History of the Buffalo Bills

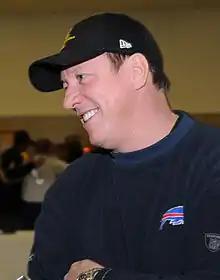
Jim Kelly quarterbacked the Bills for much of the 1990s.

Among the names that Buffalo picked up after the USFL's demise in 1986 were general manager Bill Polian, head coach Marv Levy (both from the Chicago Blitz), special teams coach Bruce DeHaven, starting quarterback Jim Kelly (of the Houston Gamblers), center Kent Hull (of the New Jersey Generals), and linebacker Ray Bentley (of the Oakland Invaders), all of whom joined the Bills for the 1986 season. Midway through the 1986 season, the Bills fired coach Hank Bullough and replaced him with Levy, who in addition to the Blitz had also previously coached the Kansas City Chiefs and Montreal Alouettes. Levy and Polian put together a receiving game featuring Andre Reed, a defense led by first-overall draft pick Bruce Smith, and a top-flight offensive line, led by Hull along with Jim Ritcher, Will Wolford and Howard "House" Ballard.